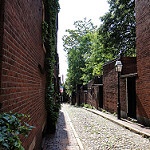
Label: street